Jane Adair Wright

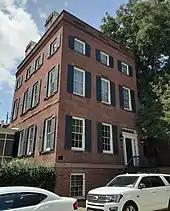
Wright lived at 211 East Gordon Street in Savannah, today known as the Jane Young House.

Wright was a member of the Georgia Historical Society and the Trustees' Garden Club.